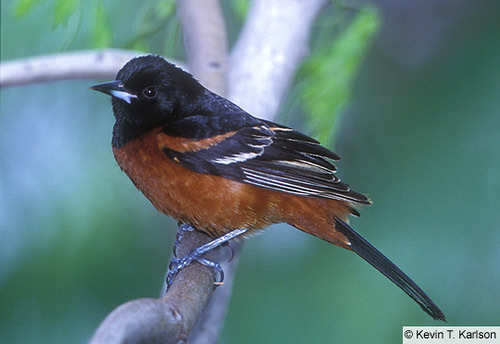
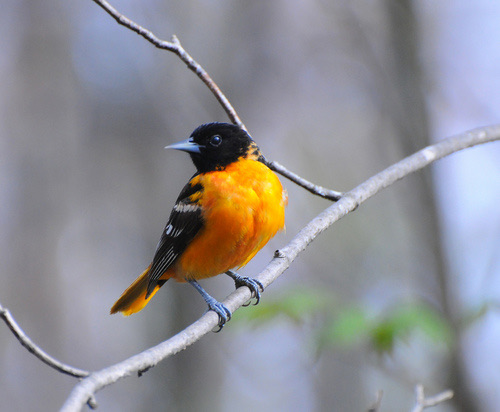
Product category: misc
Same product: yes